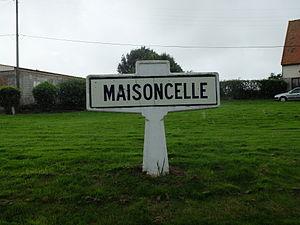
Vue d'un ancien panneau d'entrée de Maisoncelle, figurant désormais sur la place de la commune.
Maisoncelle est une commune française située dans le département du Pas-de-Calais en région Hauts-de-France.